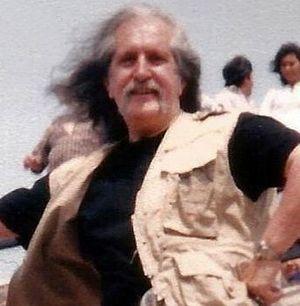
Barış Manço est un auteur-compositeur-interprète ainsi qu'un explorateur, producteur et animateur de télévision turc.